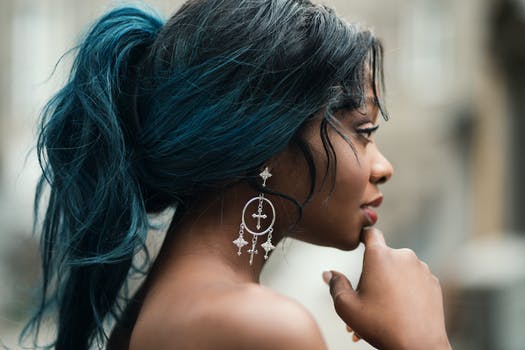
Label: No Watermark